Colonial architecture of Brazil

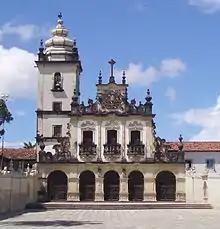
Church of the Franciscan Convent of João Pessoa, which was built in the 18th century based on the Franciscan convent of Cairu (17th century).

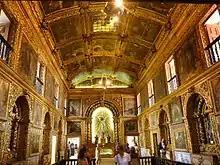
Portuguese National style gilded carving in the Golden Chapel in Recife, the first Brazilian temple to be entirely covered in Baroque decoration (1696–1724).

The first religious temples built in Brazil followed the Portuguese late Renaissance or Mannerist style, known as the Portuguese Plain Style. This aesthetic is characterized by facades composed of basic geometric figures, triangular pediments, windows close to the square, and walls marked by the contrast between stone and white surfaces, with a two-dimensional aspect. The decoration is scarce and generally limited to the portals, although the interiors are rich in altars, paintings, and tiles.